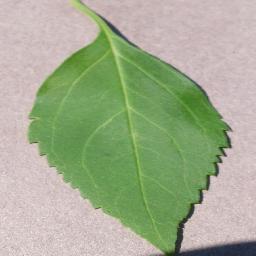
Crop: cherry
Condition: (including_sour)_healthy